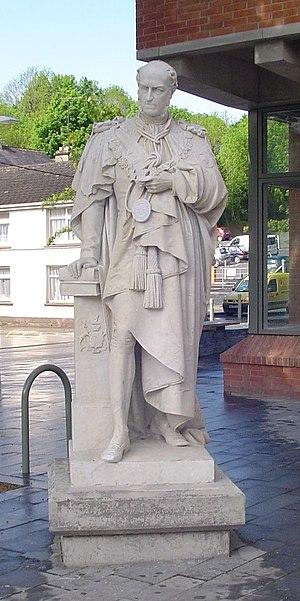
Henry Maxwell, 7ᵉ baron Farnham, KP, était un pair irlandais et un membre du Parlement.